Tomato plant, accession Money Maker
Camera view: vertical (180 deg); turntable rotation: 0 degrees
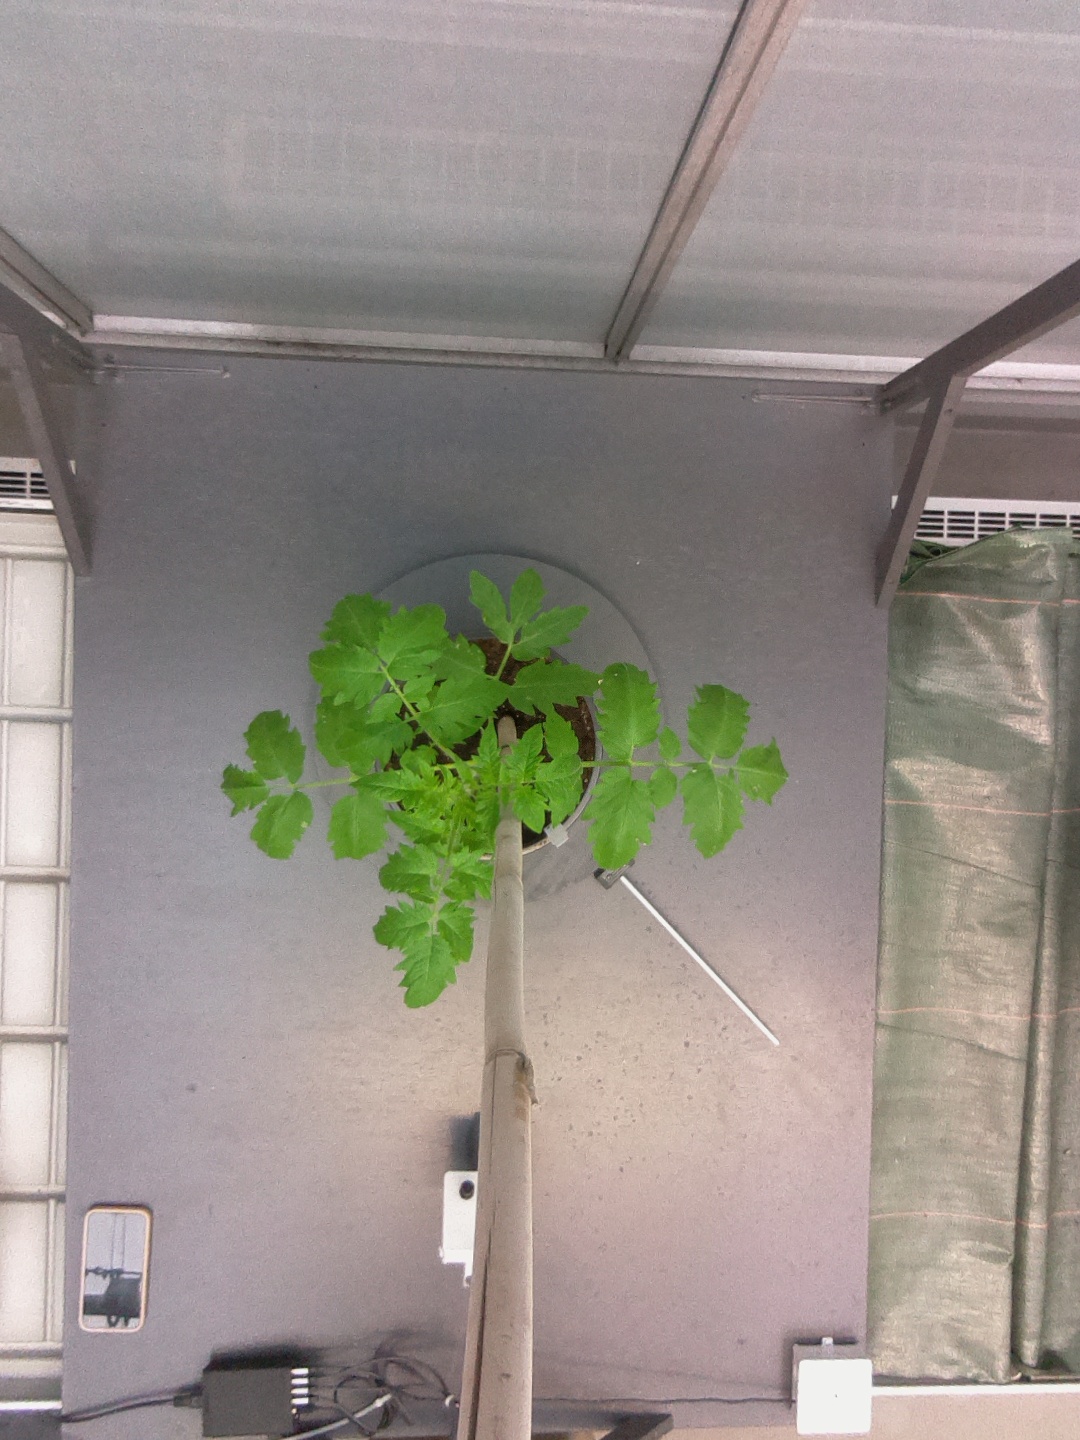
BBCH growth stage 13: 6 of true leaves visible